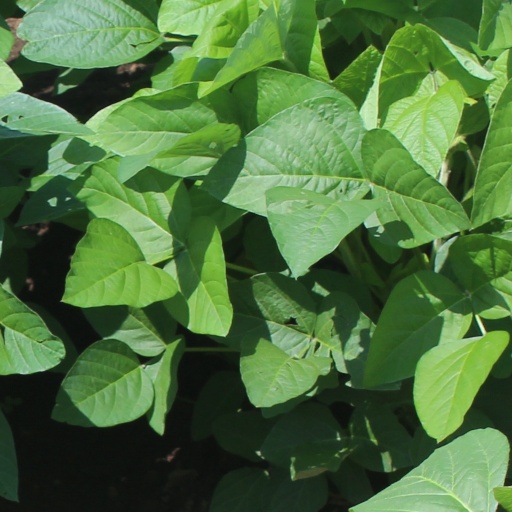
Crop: soybean